Yuri Yakovich

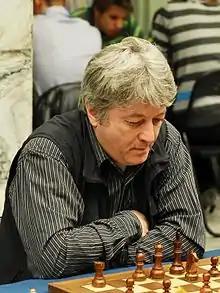
Yuri Yakovich, Warsaw 2012

Yuri Rafailovich Yakovich (born November 30, 1962) is a Russian chess player. He was awarded the title of Grandmaster by FIDE in 1990. He was a member of the silver medal-winning Russian team at the 1997 European Team Chess Championship. In 2019, Yakovich was part of the Russian team that won the gold medal at the European Senior Team Championship in the 50+ category.